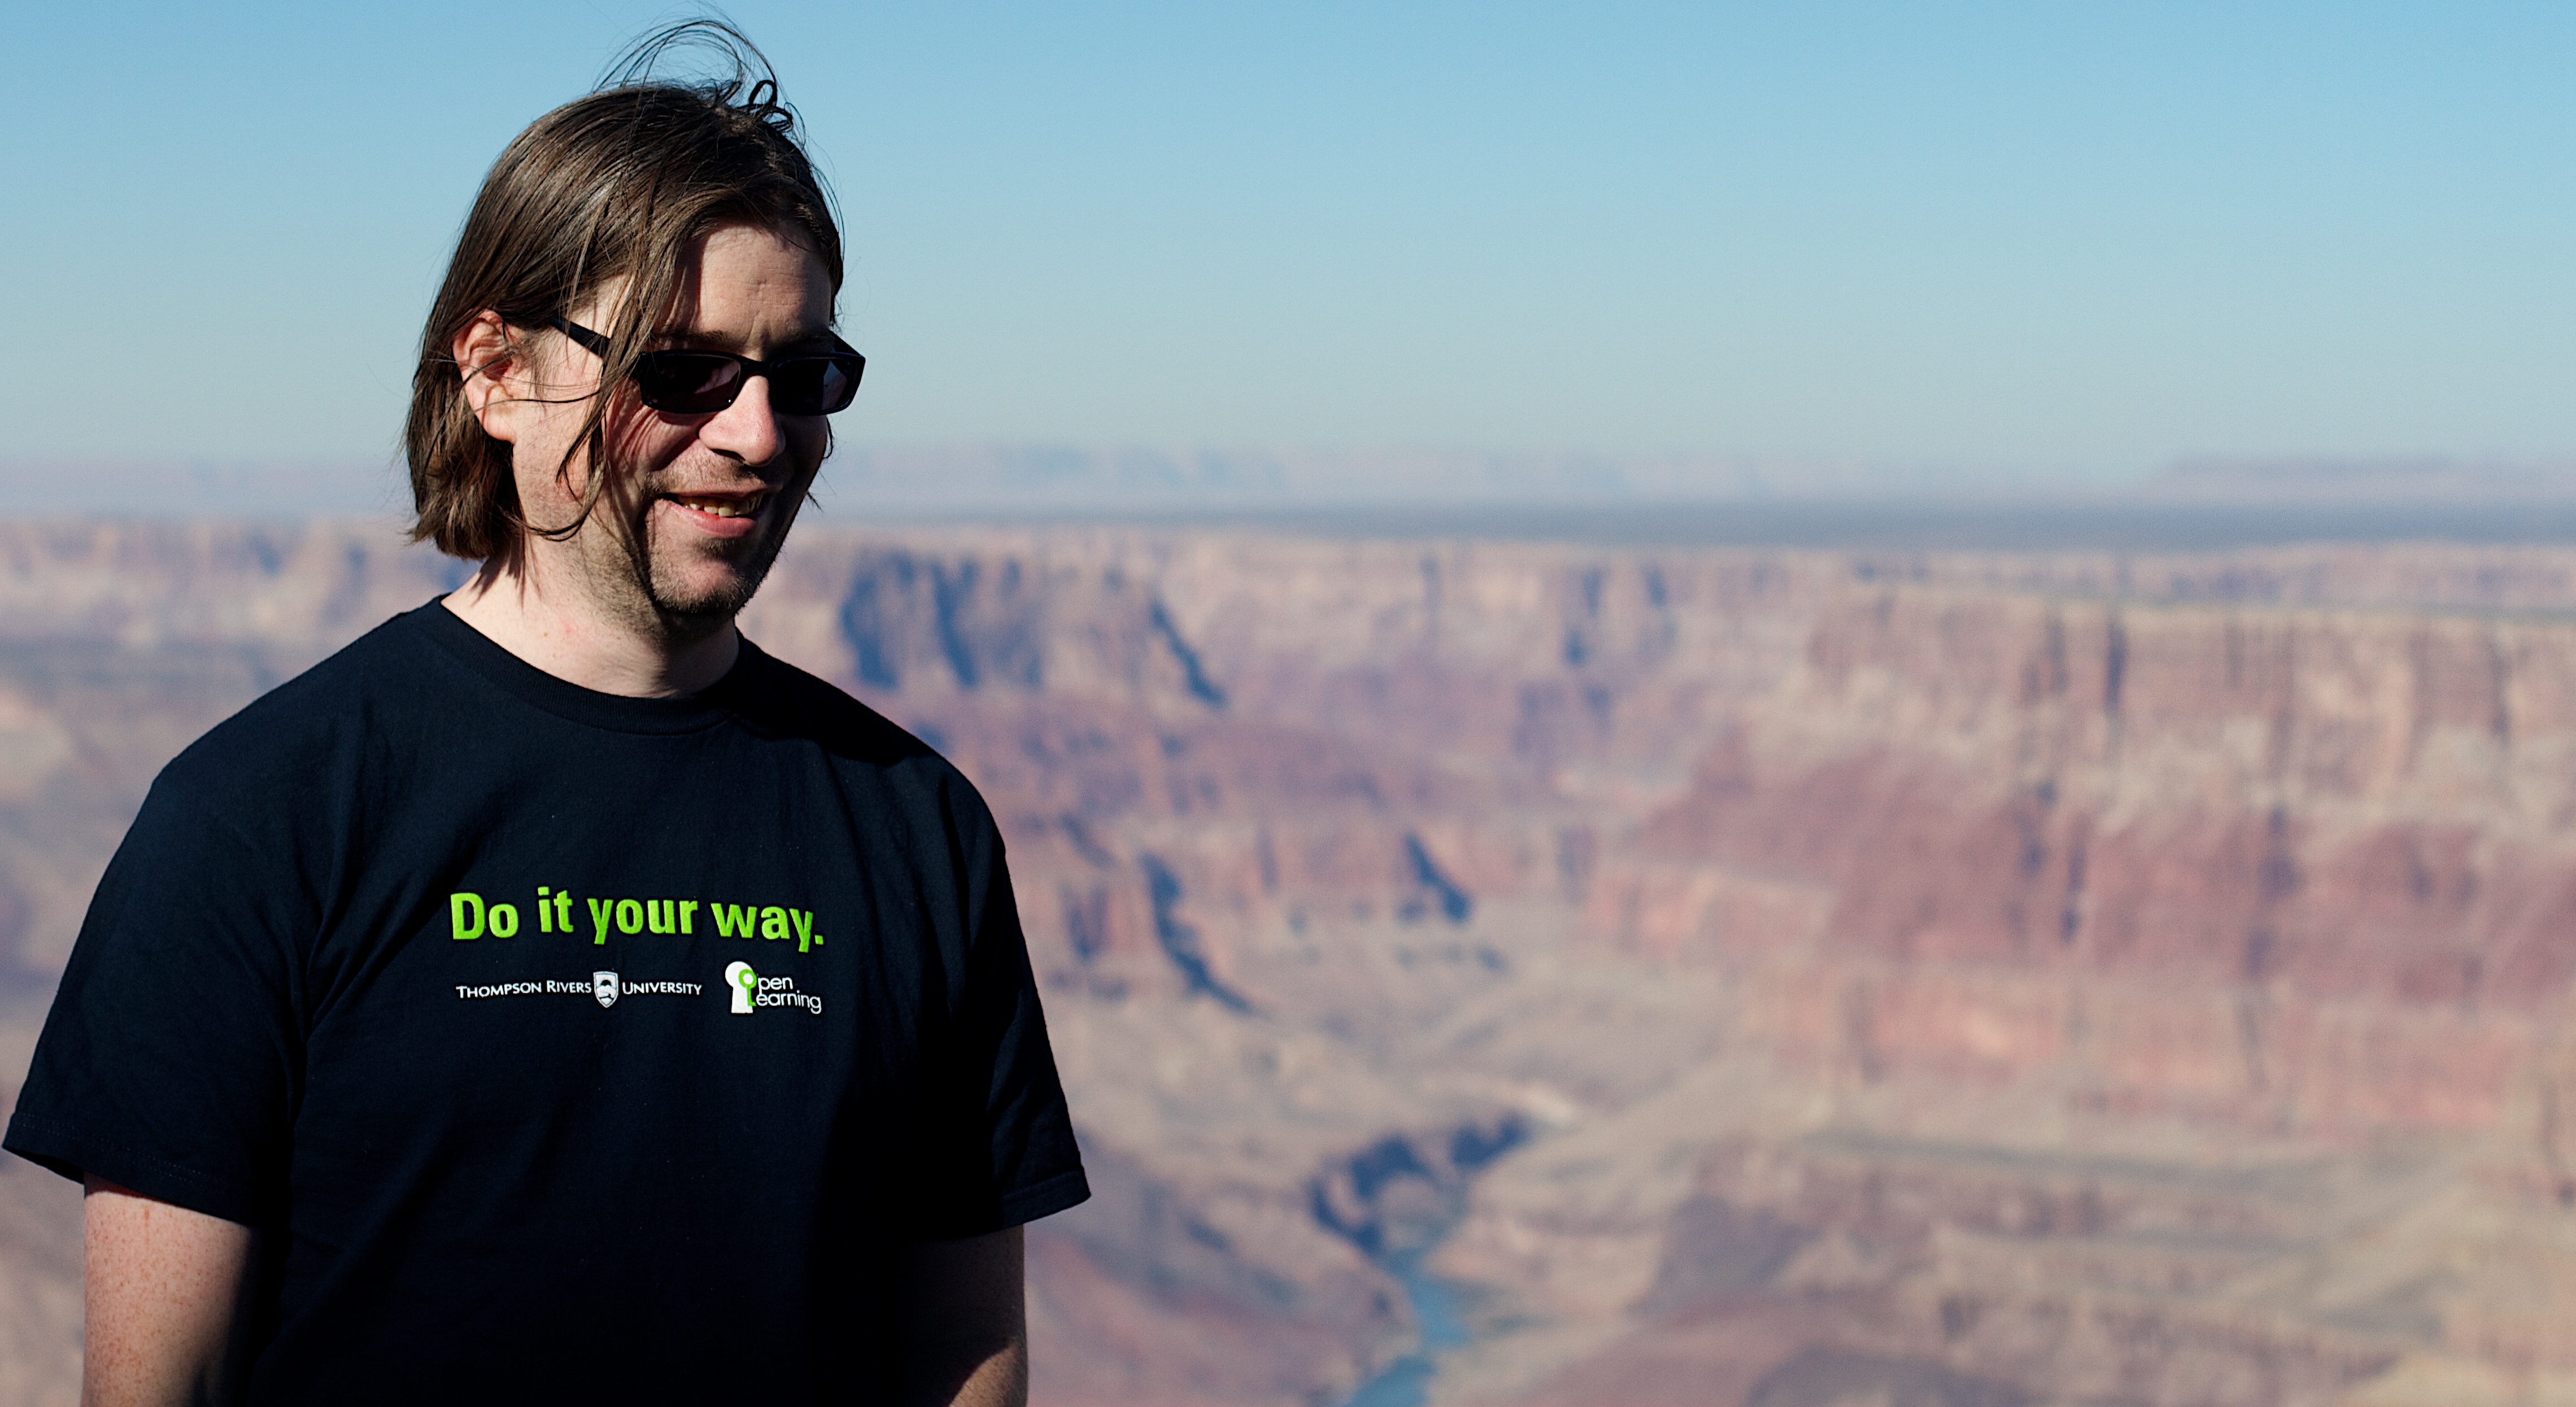
landscape, tree, rock, mountain, cloud, sky, adventure, vacation, travel, recreation, tourism, sunglasses, glasses, grandcanyon, vision care